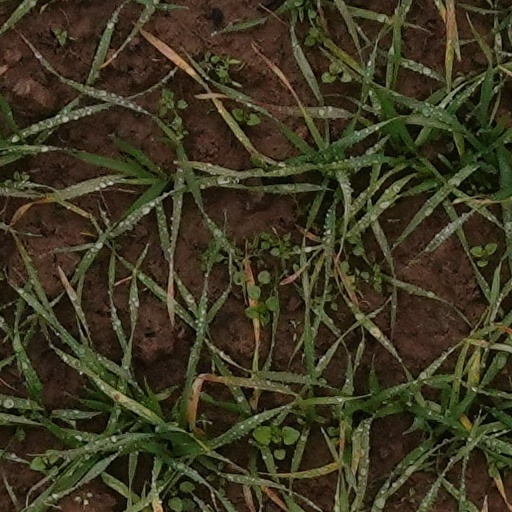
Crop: wheat